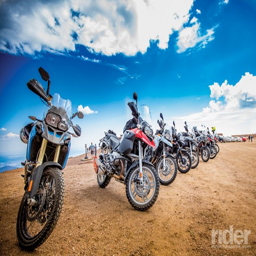
ago , explorer tried to climb to the top of what would eventually be called mountain ... and failed .